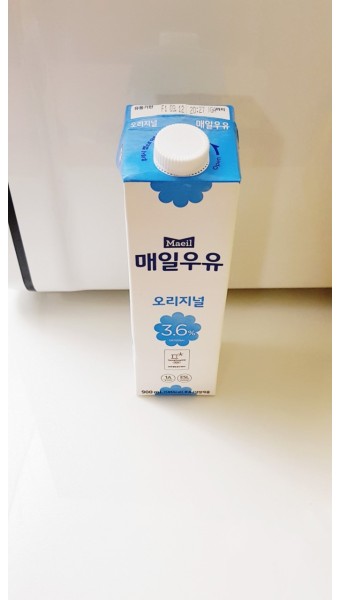
Label: paper